Semarang

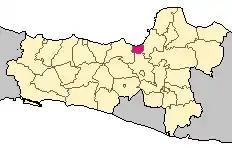
Vihara Buddhagaya Watugong

Semarang (Javanese: , "Kutha Semarang") is the capital and largest city of Central Java province in Indonesia. It was a major port during the Dutch colonial era, and is still an important regional center and port today. The city has been named as the cleanest tourist destination in Southeast Asia by the ASEAN Clean Tourist City Standard (ACTCS) for 2020–2022.